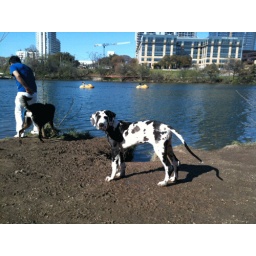
No horses but lots of dogs in Austin